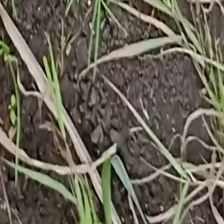
Weed species: Harali_(Cynodon_dactylon)